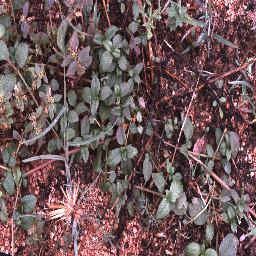
Label: negative